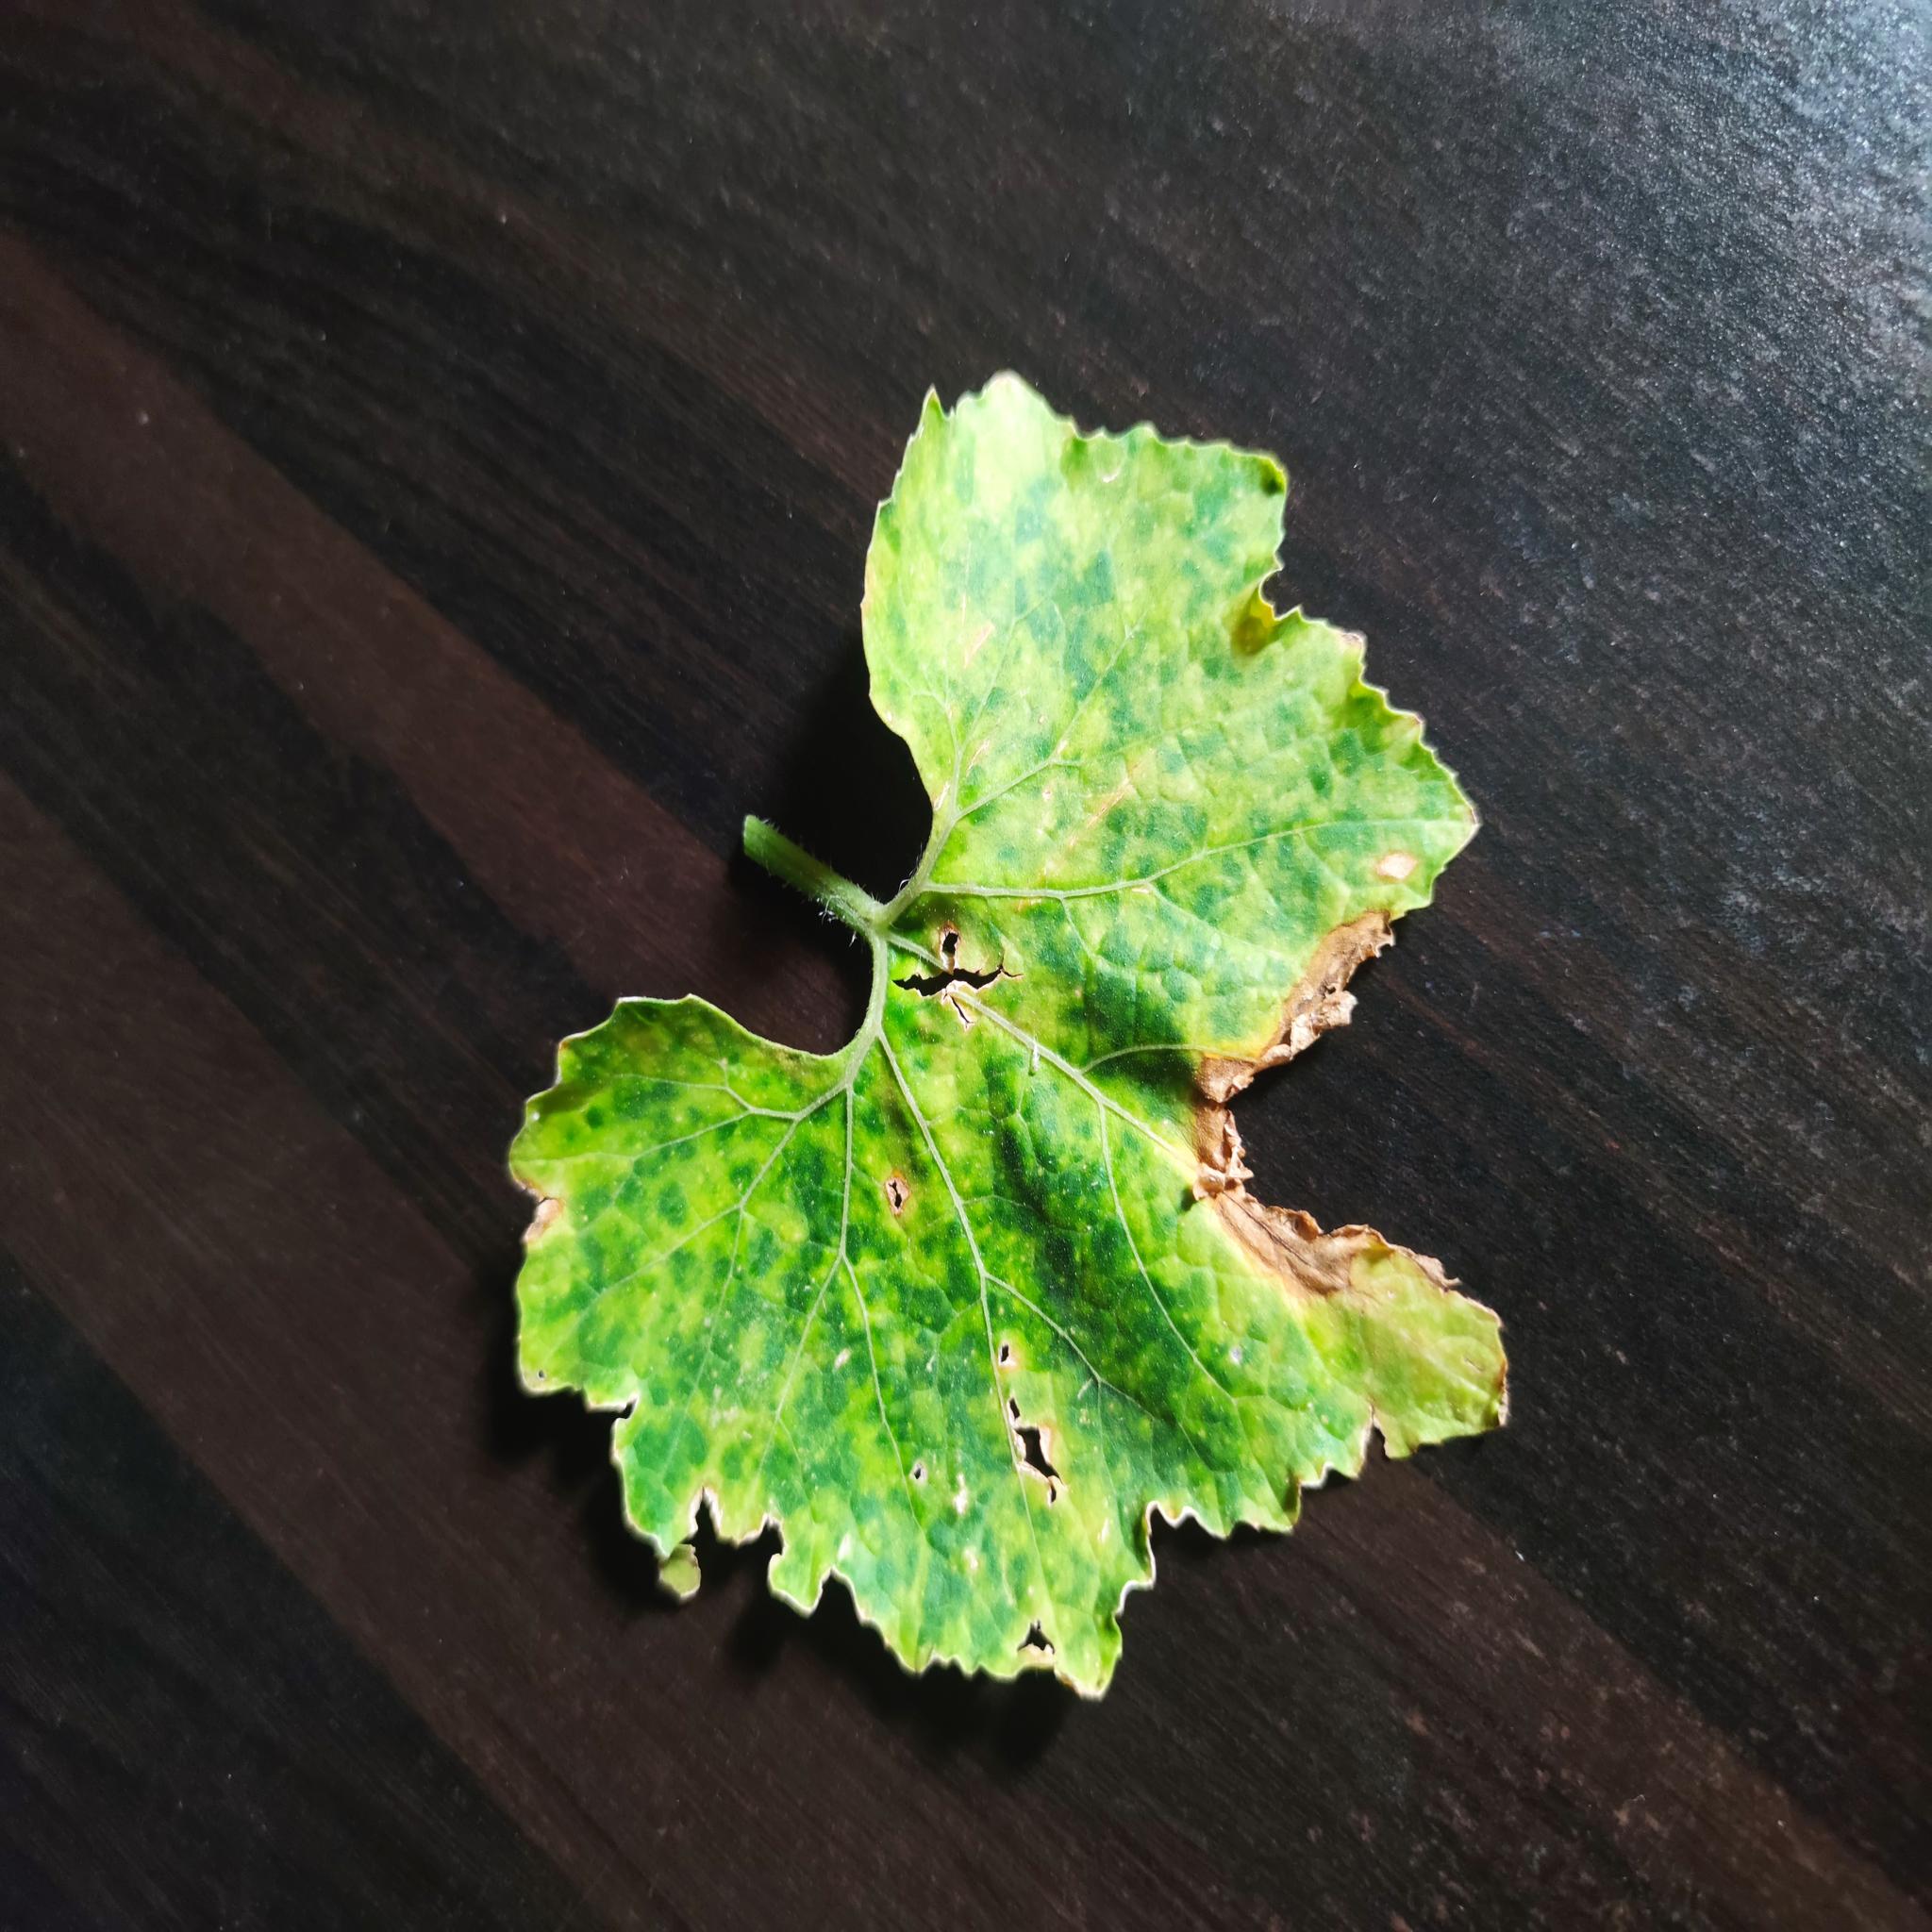
Label: Downy mildew